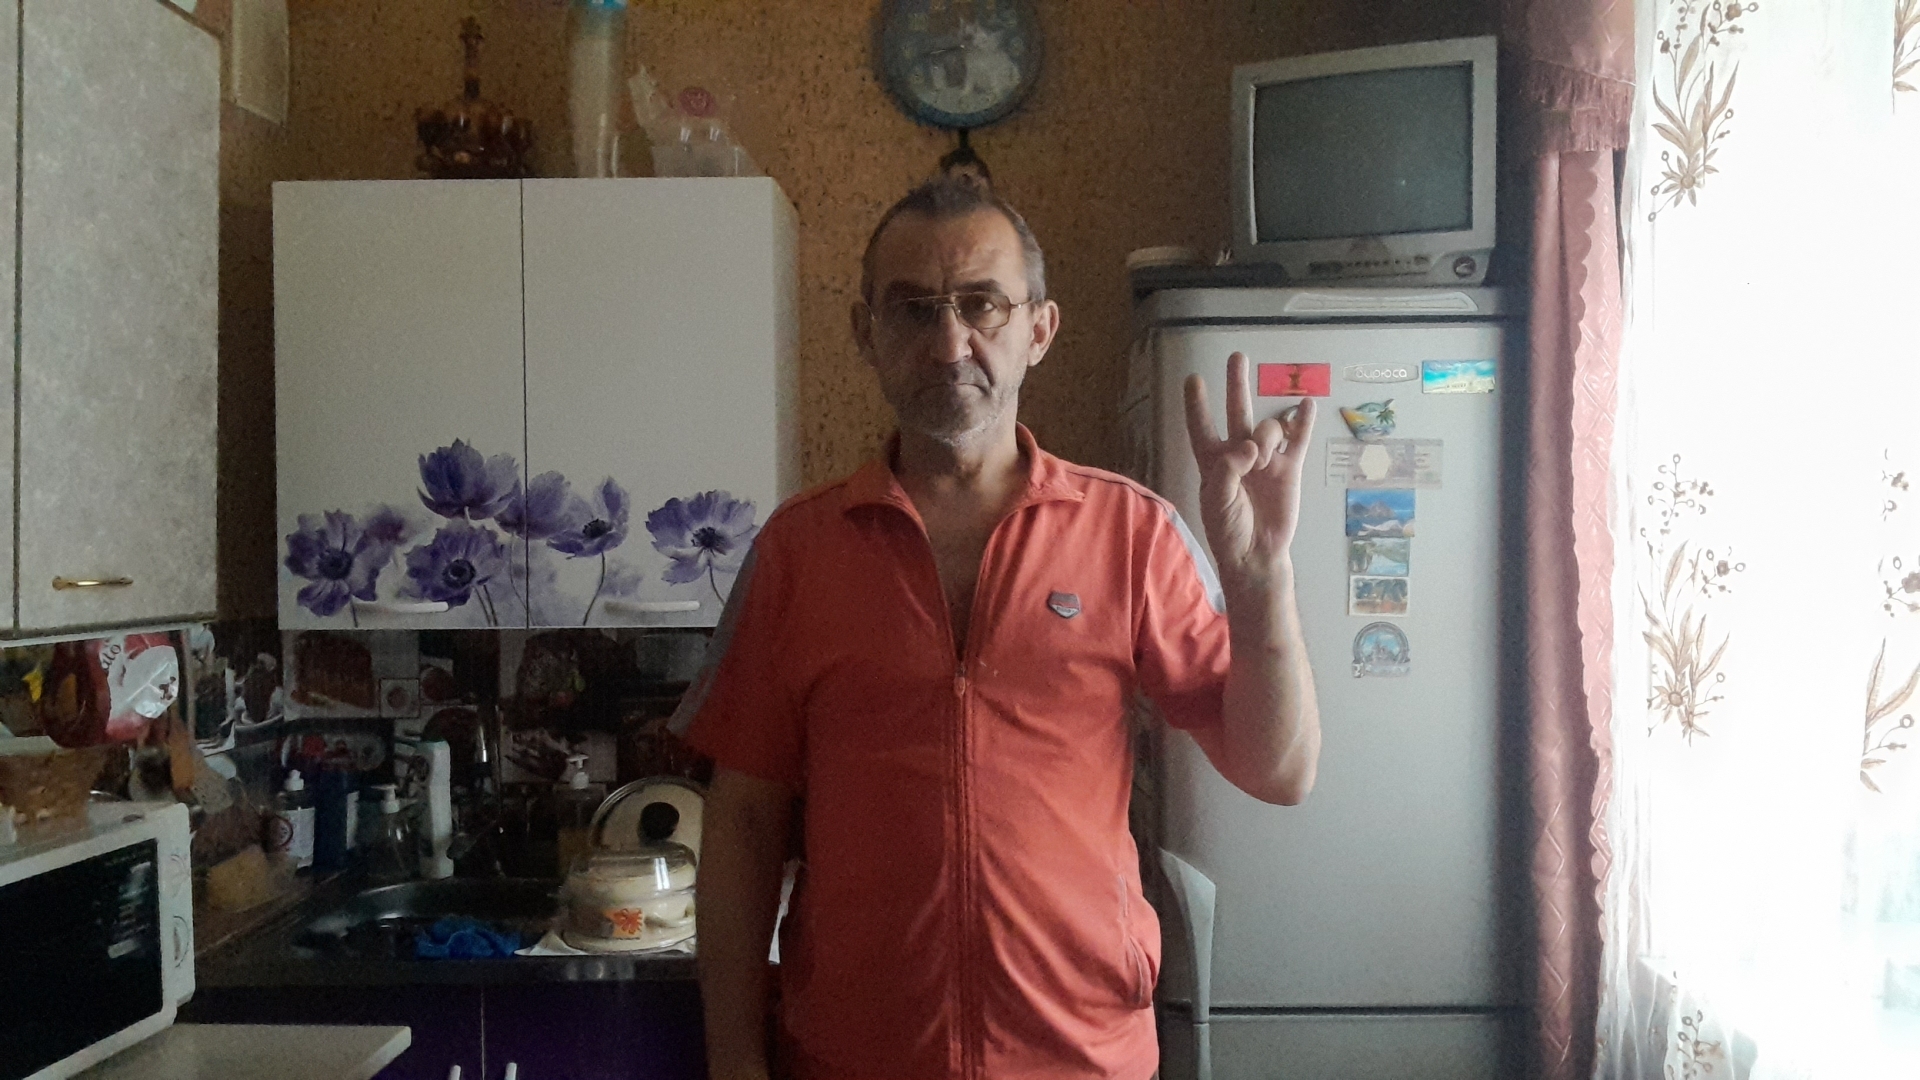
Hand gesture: three3